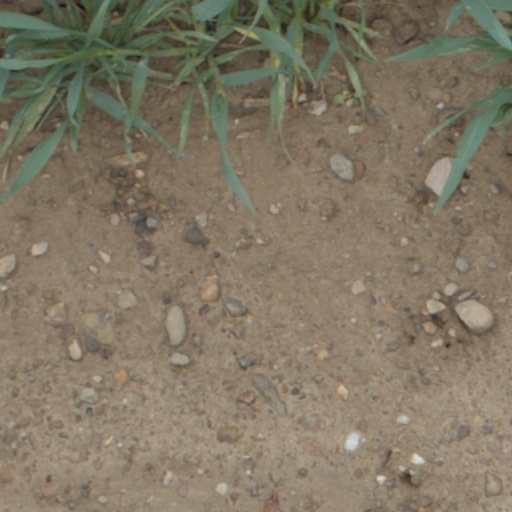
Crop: wheat